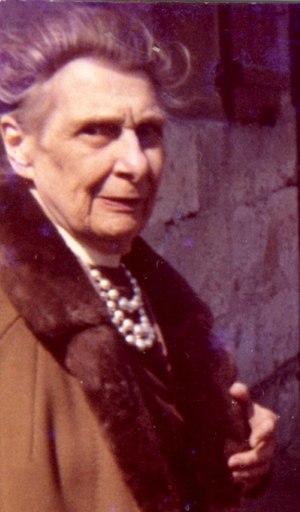
De trois-quart à droite en manteau dehors
Germaine Mornand, née le 27 mai 1888 dans le 16ᵉ arrondissement de Paris et morte le 27 septembre 1976 à Chantilly, est une femme de lettres et écrivain française.